Abdul Basir (torture victim)

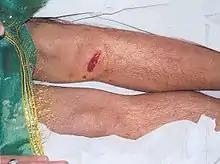
Abdul Basir's alleged torture scars.

Abdul Basir was a citizen of Afghanistan who died while in the custody of Afghanistan's intelligence service the National Directorate of Security (NDS).